Rapid transit

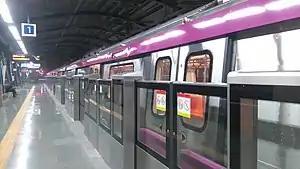
The coaches of the Delhi Metro are color-coded to indicate different service lines.

The opening of London's steam-hauled Metropolitan Railway in 1863 marked the beginning of rapid transit. Initial experiences with steam engines, despite ventilation, were unpleasant. Experiments with pneumatic railways failed in their extended adoption by cities.